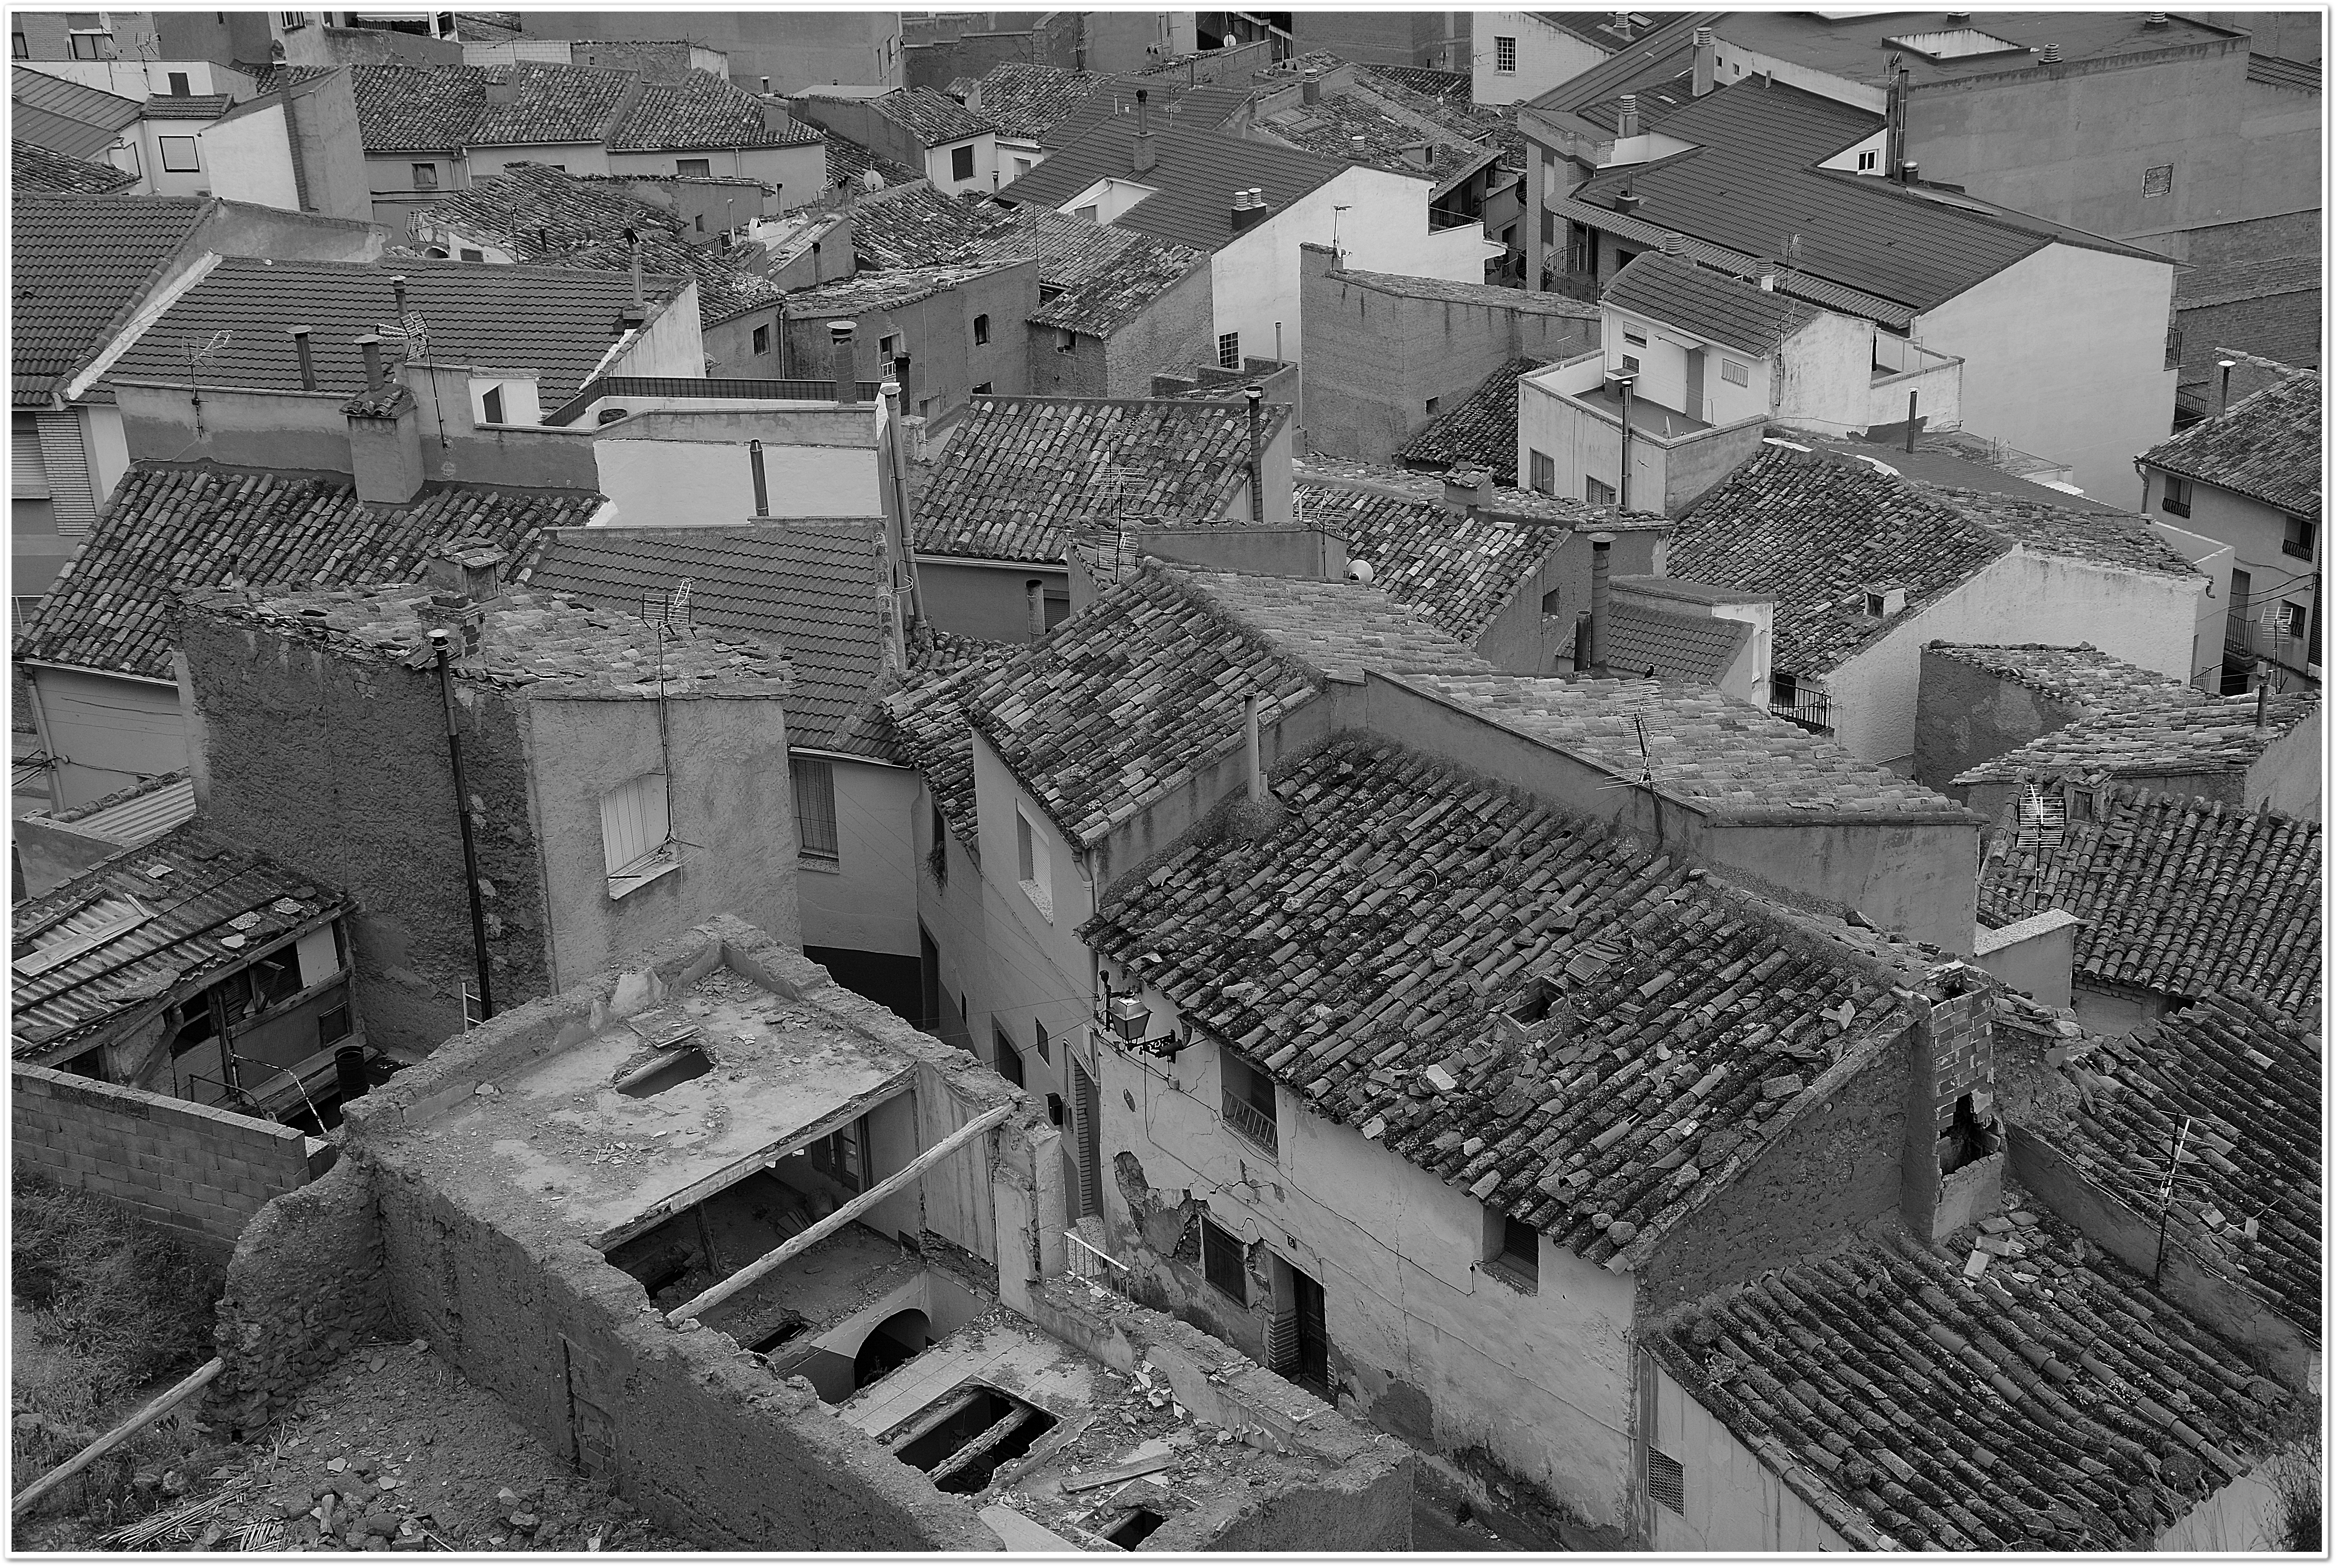
black and white, monochrome, aragon, history, zaragoza, illueca, aerial photography, monochrome photography, residential area